The Sirens and Ulysses

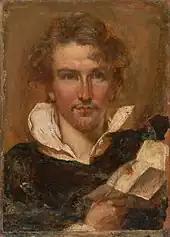
William Etty (self-portrait, 1823)

The Sirens and Ulysses is a large oil painting on canvas by the English artist William Etty, first exhibited in 1837. It depicts the scene from Homer's "Odyssey" in which Ulysses (Odysseus) resists the bewitching song of the sirens by having his ship's crew tie him up, while they are ordered to block their own ears to prevent themselves from hearing the song.